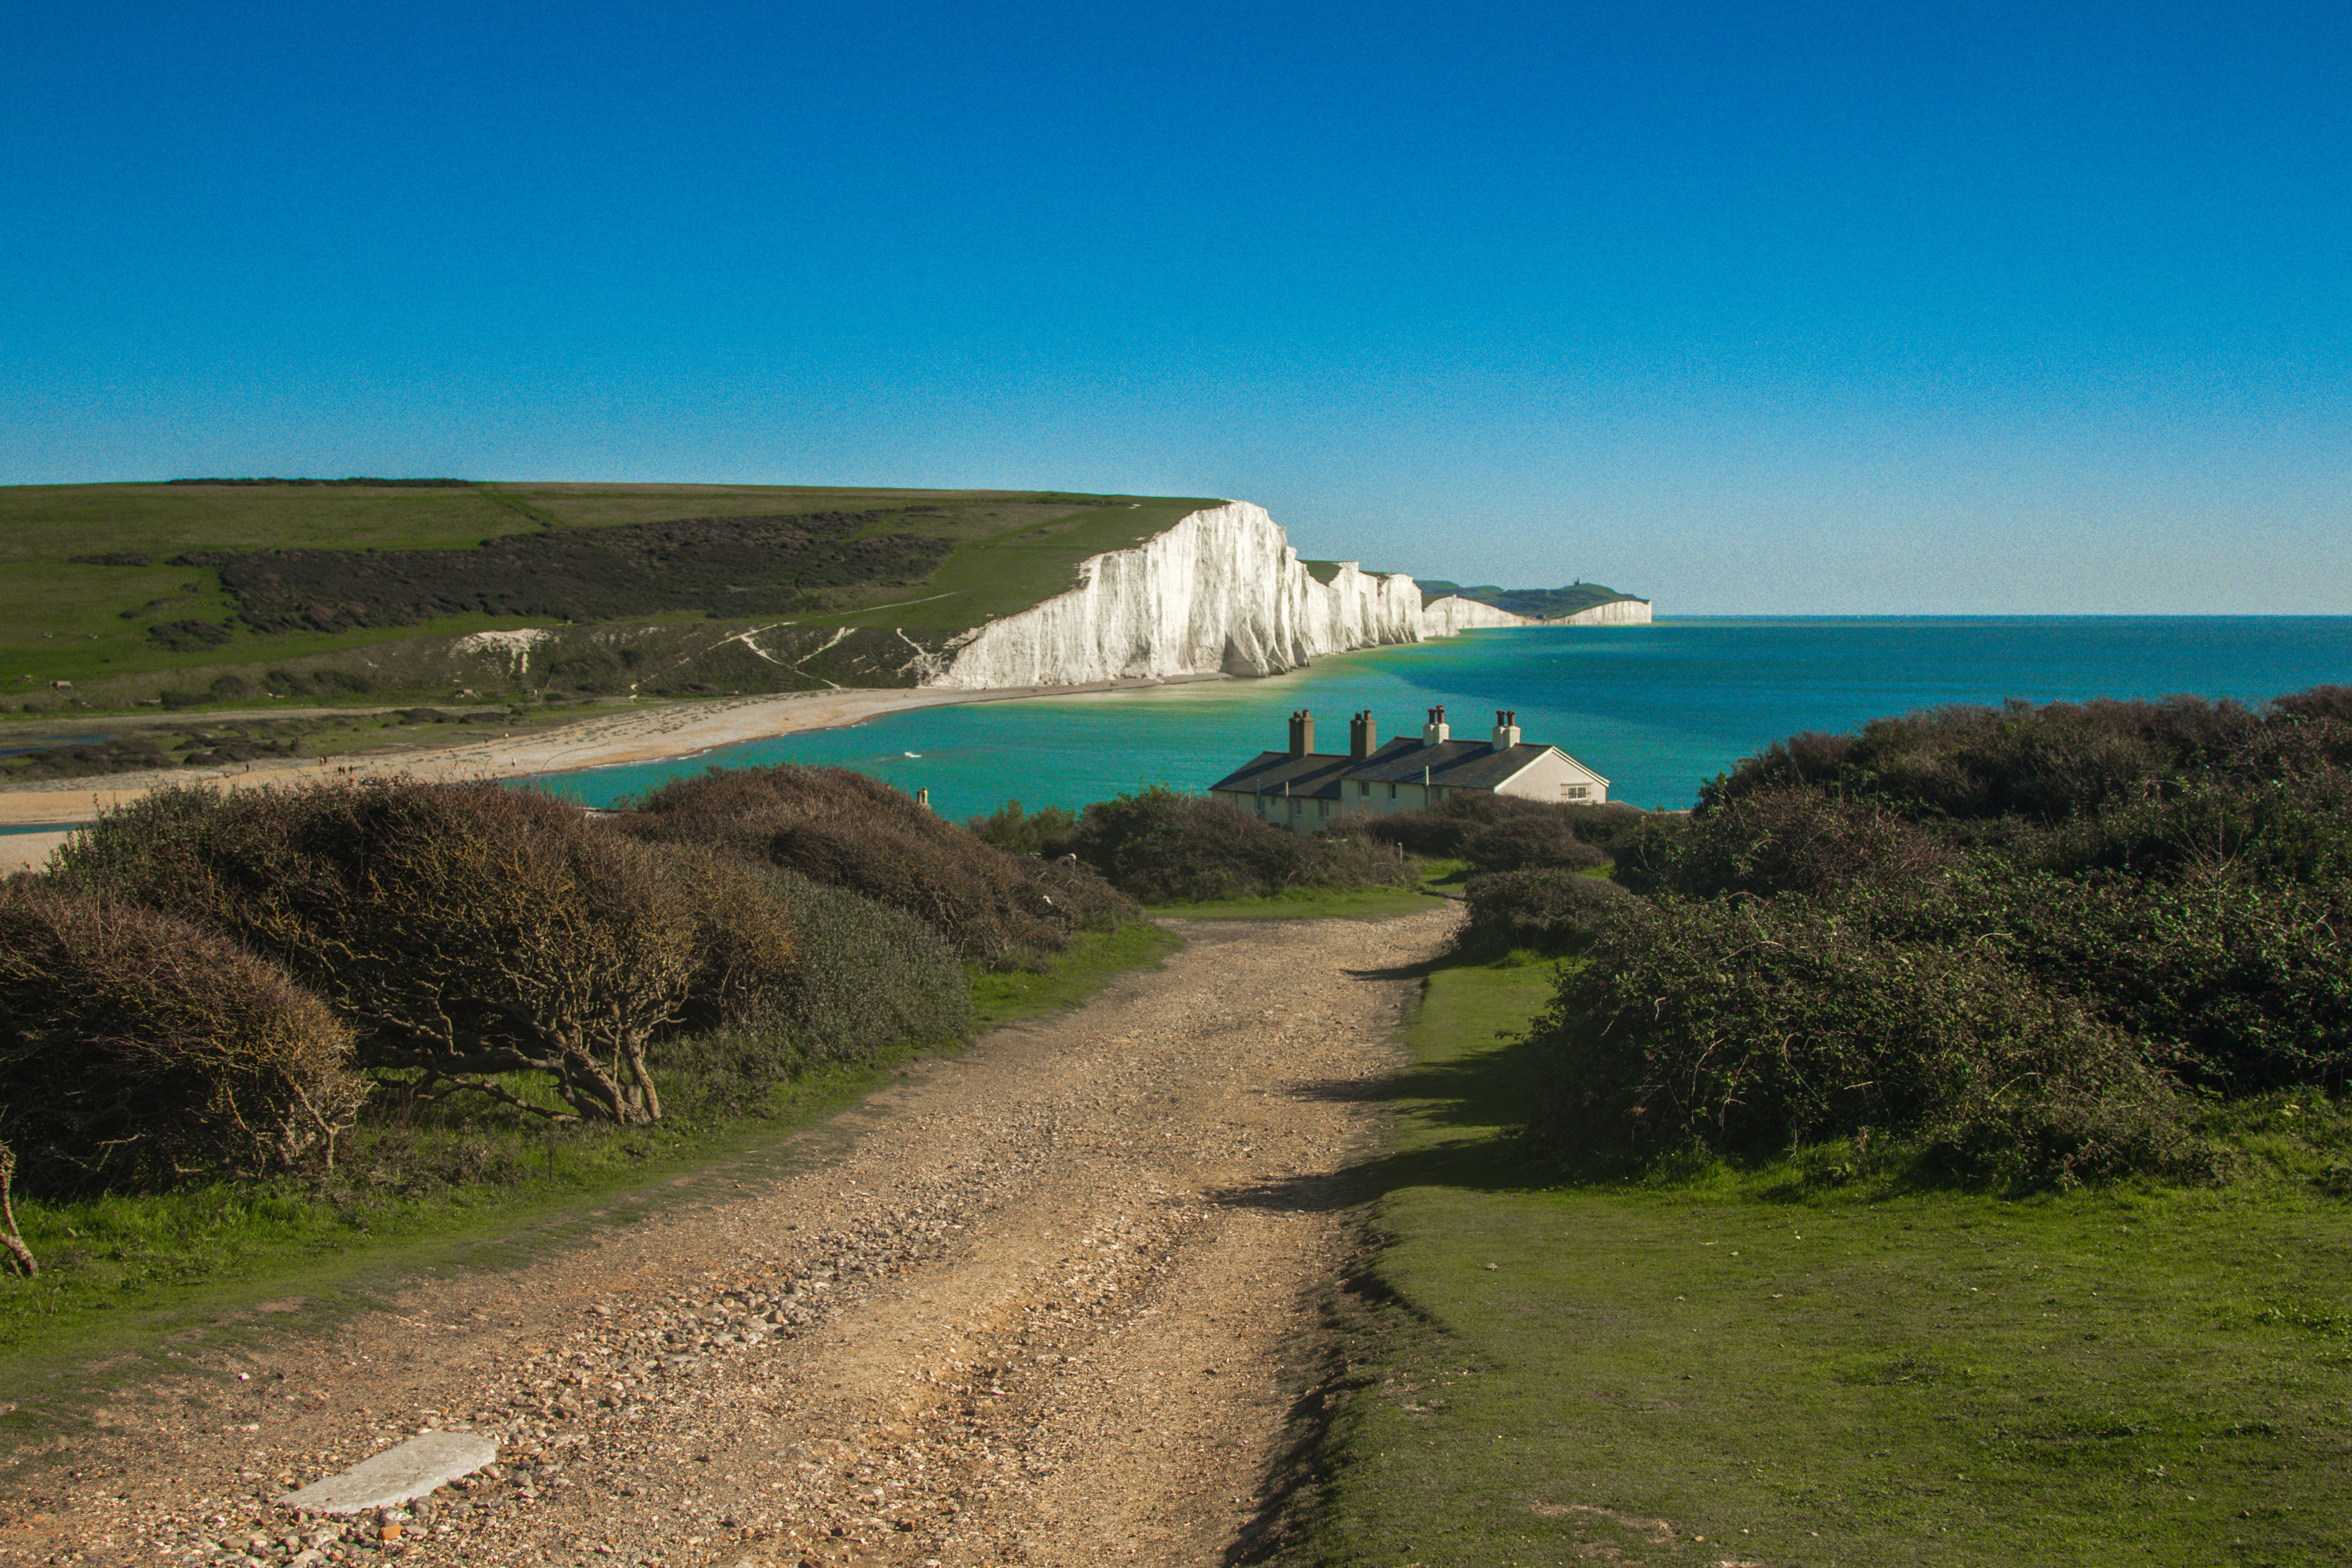
beach, sea, coast, ocean, hill, shore, cliff, cove, bay, island, reservoir, terrain, rocks, england, plateau, loch, ecosystem, cape, landform, seven sisters, geographical feature